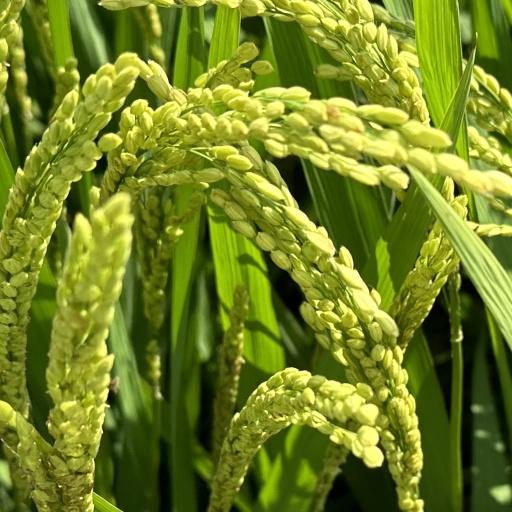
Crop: rice